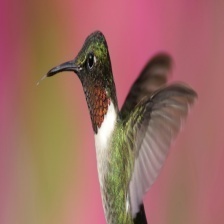
Species: RUBY THROATED HUMMINGBIRD
Scientific name: ARCHILOCHUS COLUBRIS
ImageNet parent category: hummingbird